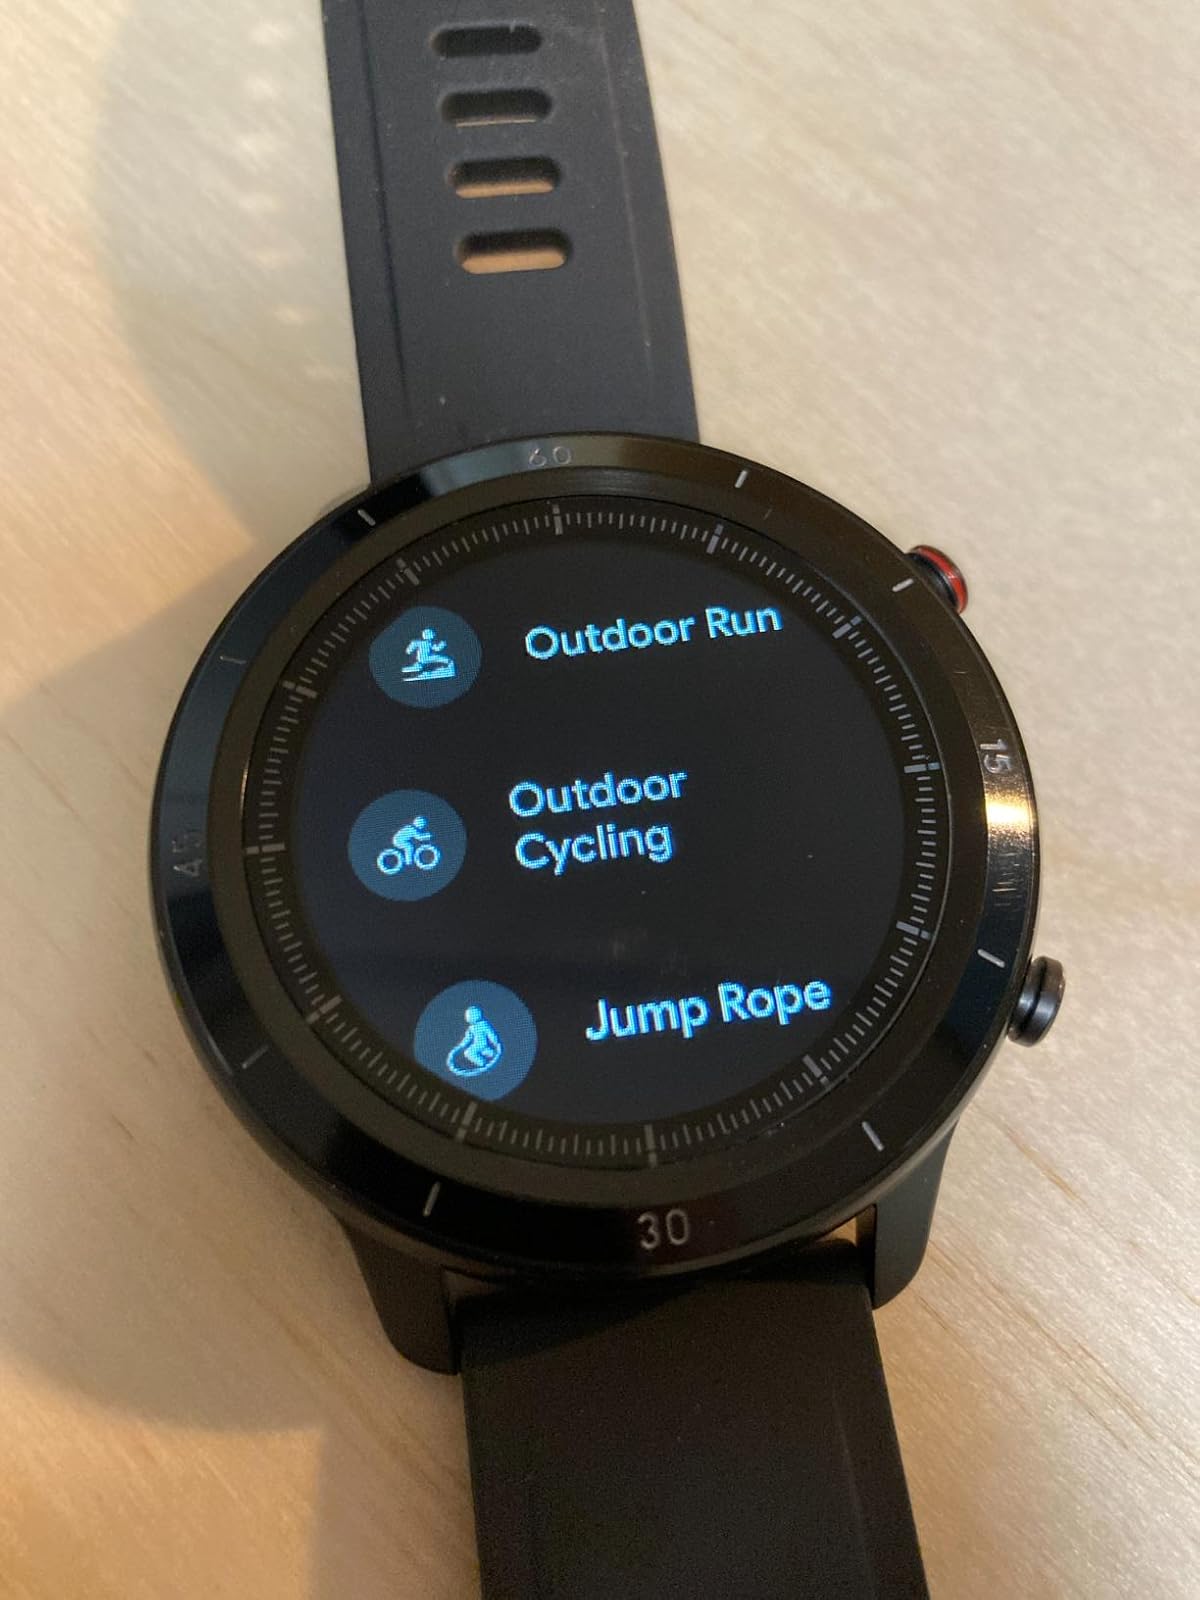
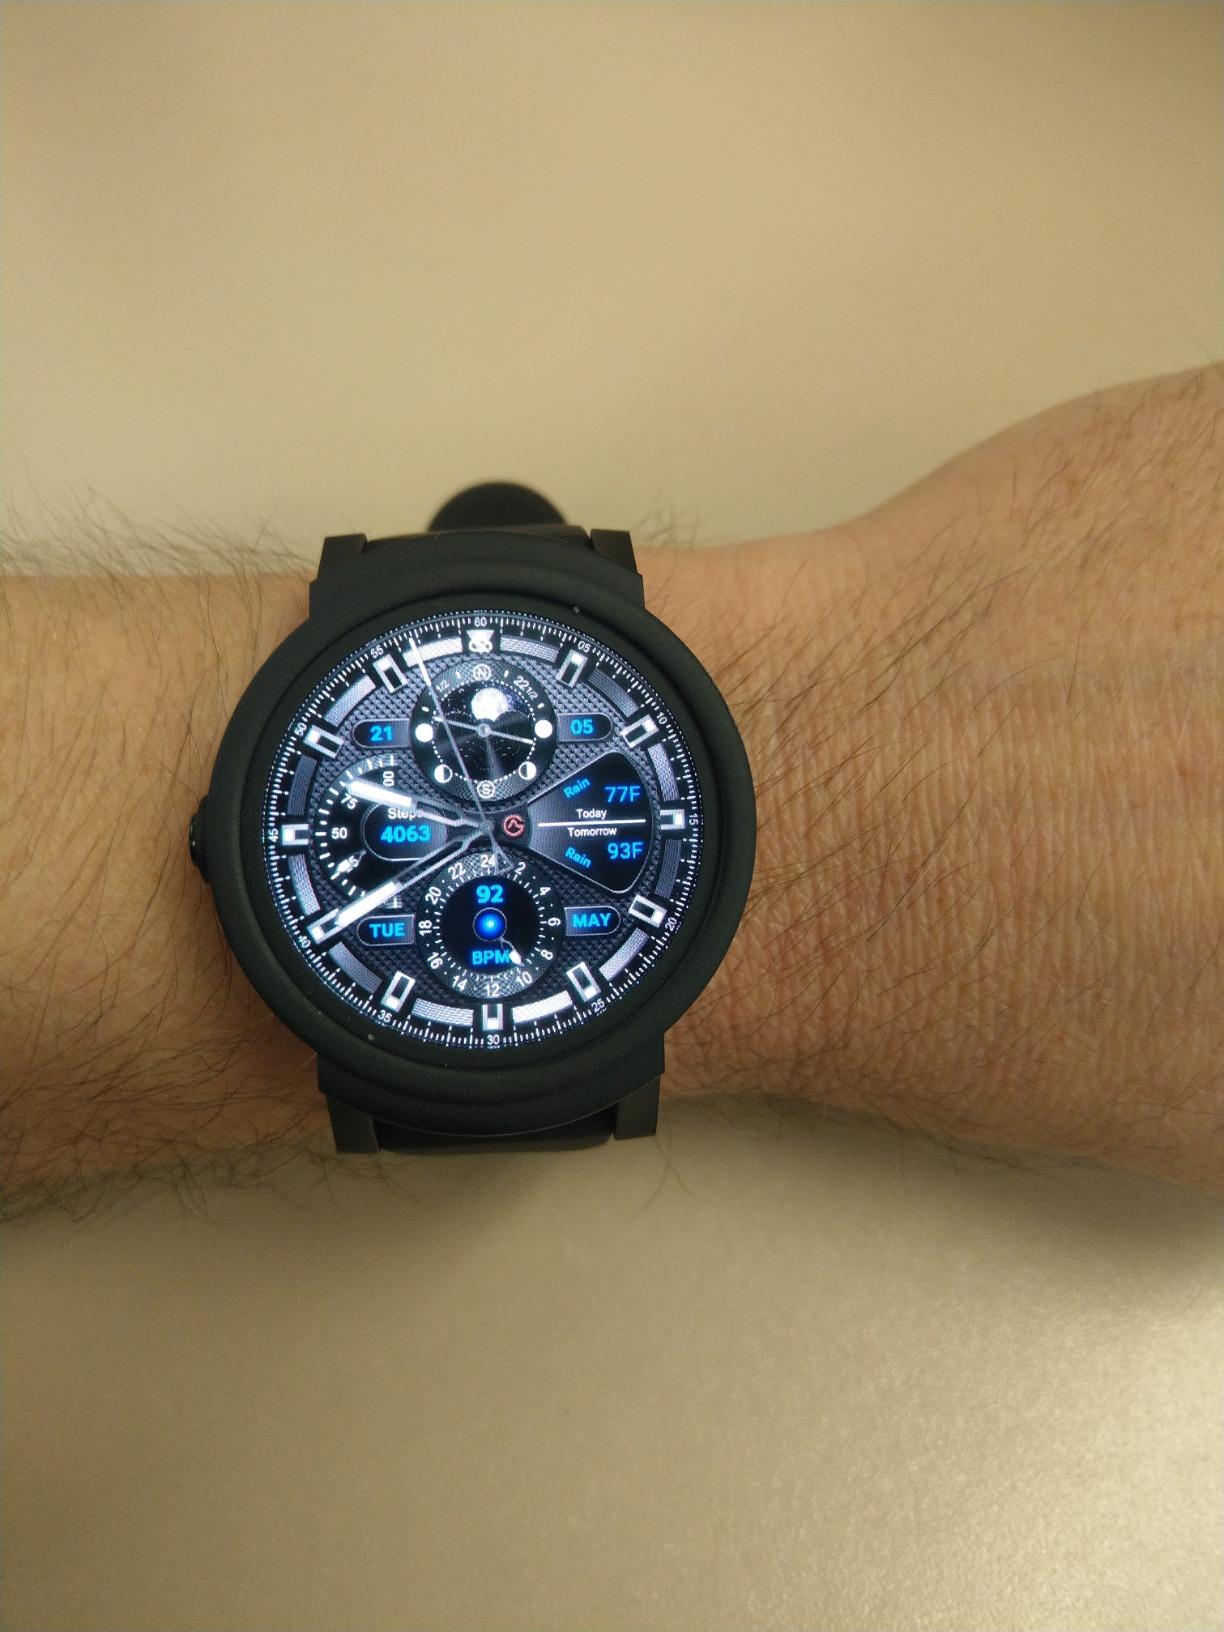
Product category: smartwatch
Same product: no